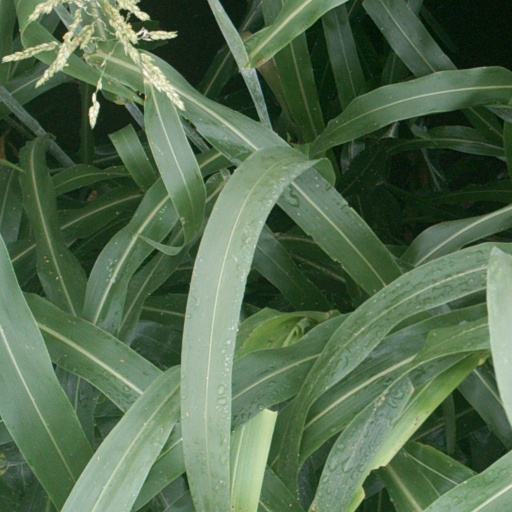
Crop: sorghum